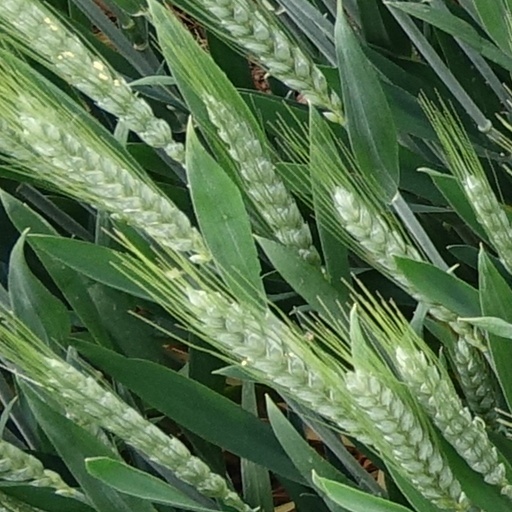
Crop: wheat